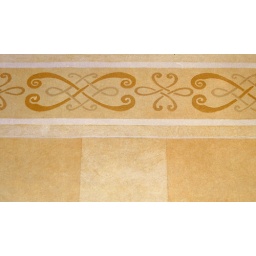
image 1judithcohendesign.comglazed, striped and bordered walls in powder roomArtist: RAE RAU